Women's education in Iran

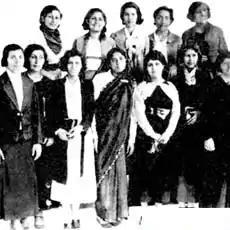
Iranian women attending the First Women's University in Iran

Formal education for women in Iran began in 1907 with the establishment of the first primary school for girls. Education held an important role in Iranian society, especially as the nation began a period of modernization under the authority of Reza Shah Pahlavi in the early 20th century when the number of women's schools began to grow. By mid-century, legal reforms granting women the right to vote and raising the minimum age for marriage offered more opportunities for women to pursue education outside the home. After periods of imposed restrictions, women's educational attainment continued its rise through the Islamification of education following the Iranian Revolution of 1979, peaking in the years following radical changes in the curriculum and composition of classrooms. By 1989, women dominated the entrance examinations for college attendance.